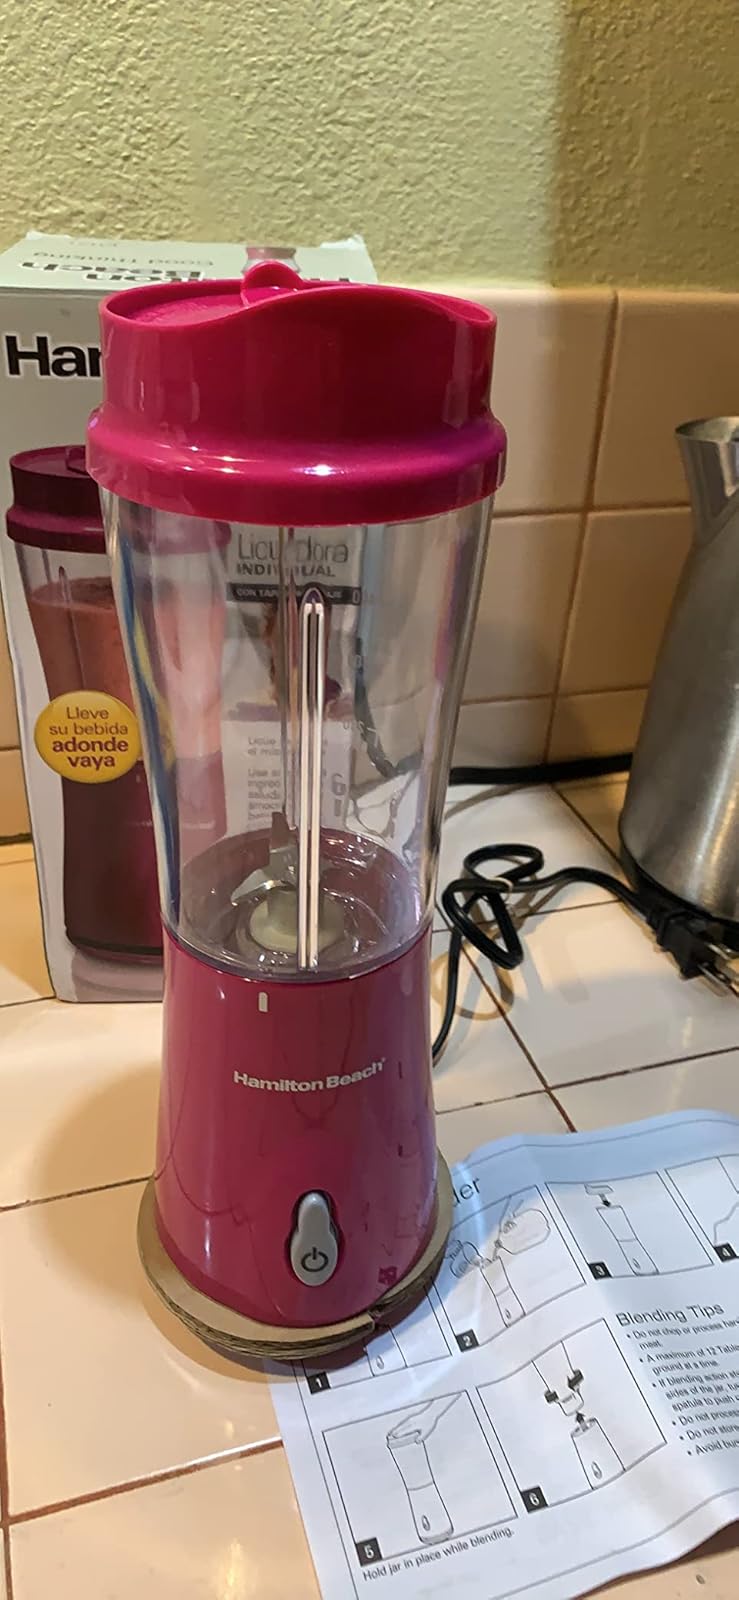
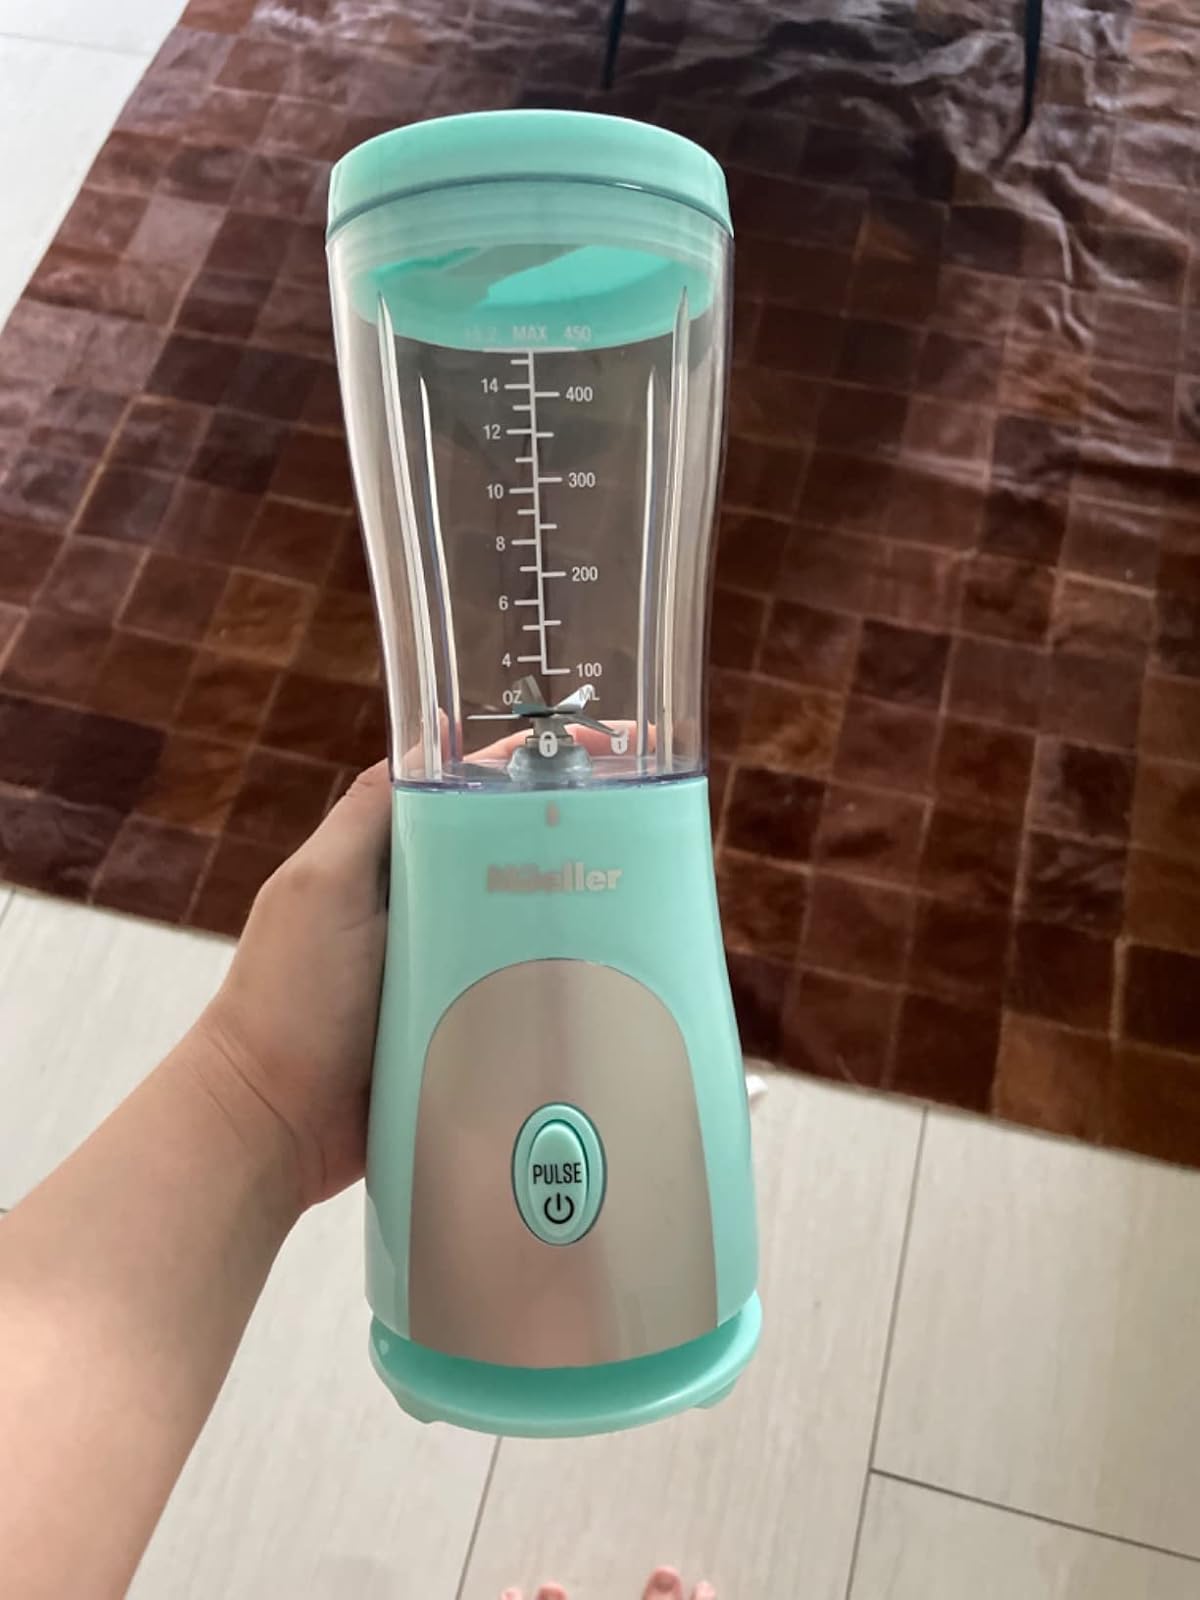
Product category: items_blender
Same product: no